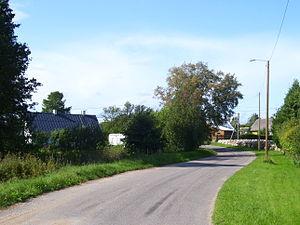
Kolga-Aabla est un village de la paroisse de Kuusalu dans le Harjumaa en Estonie. Le village a 113 habitants.